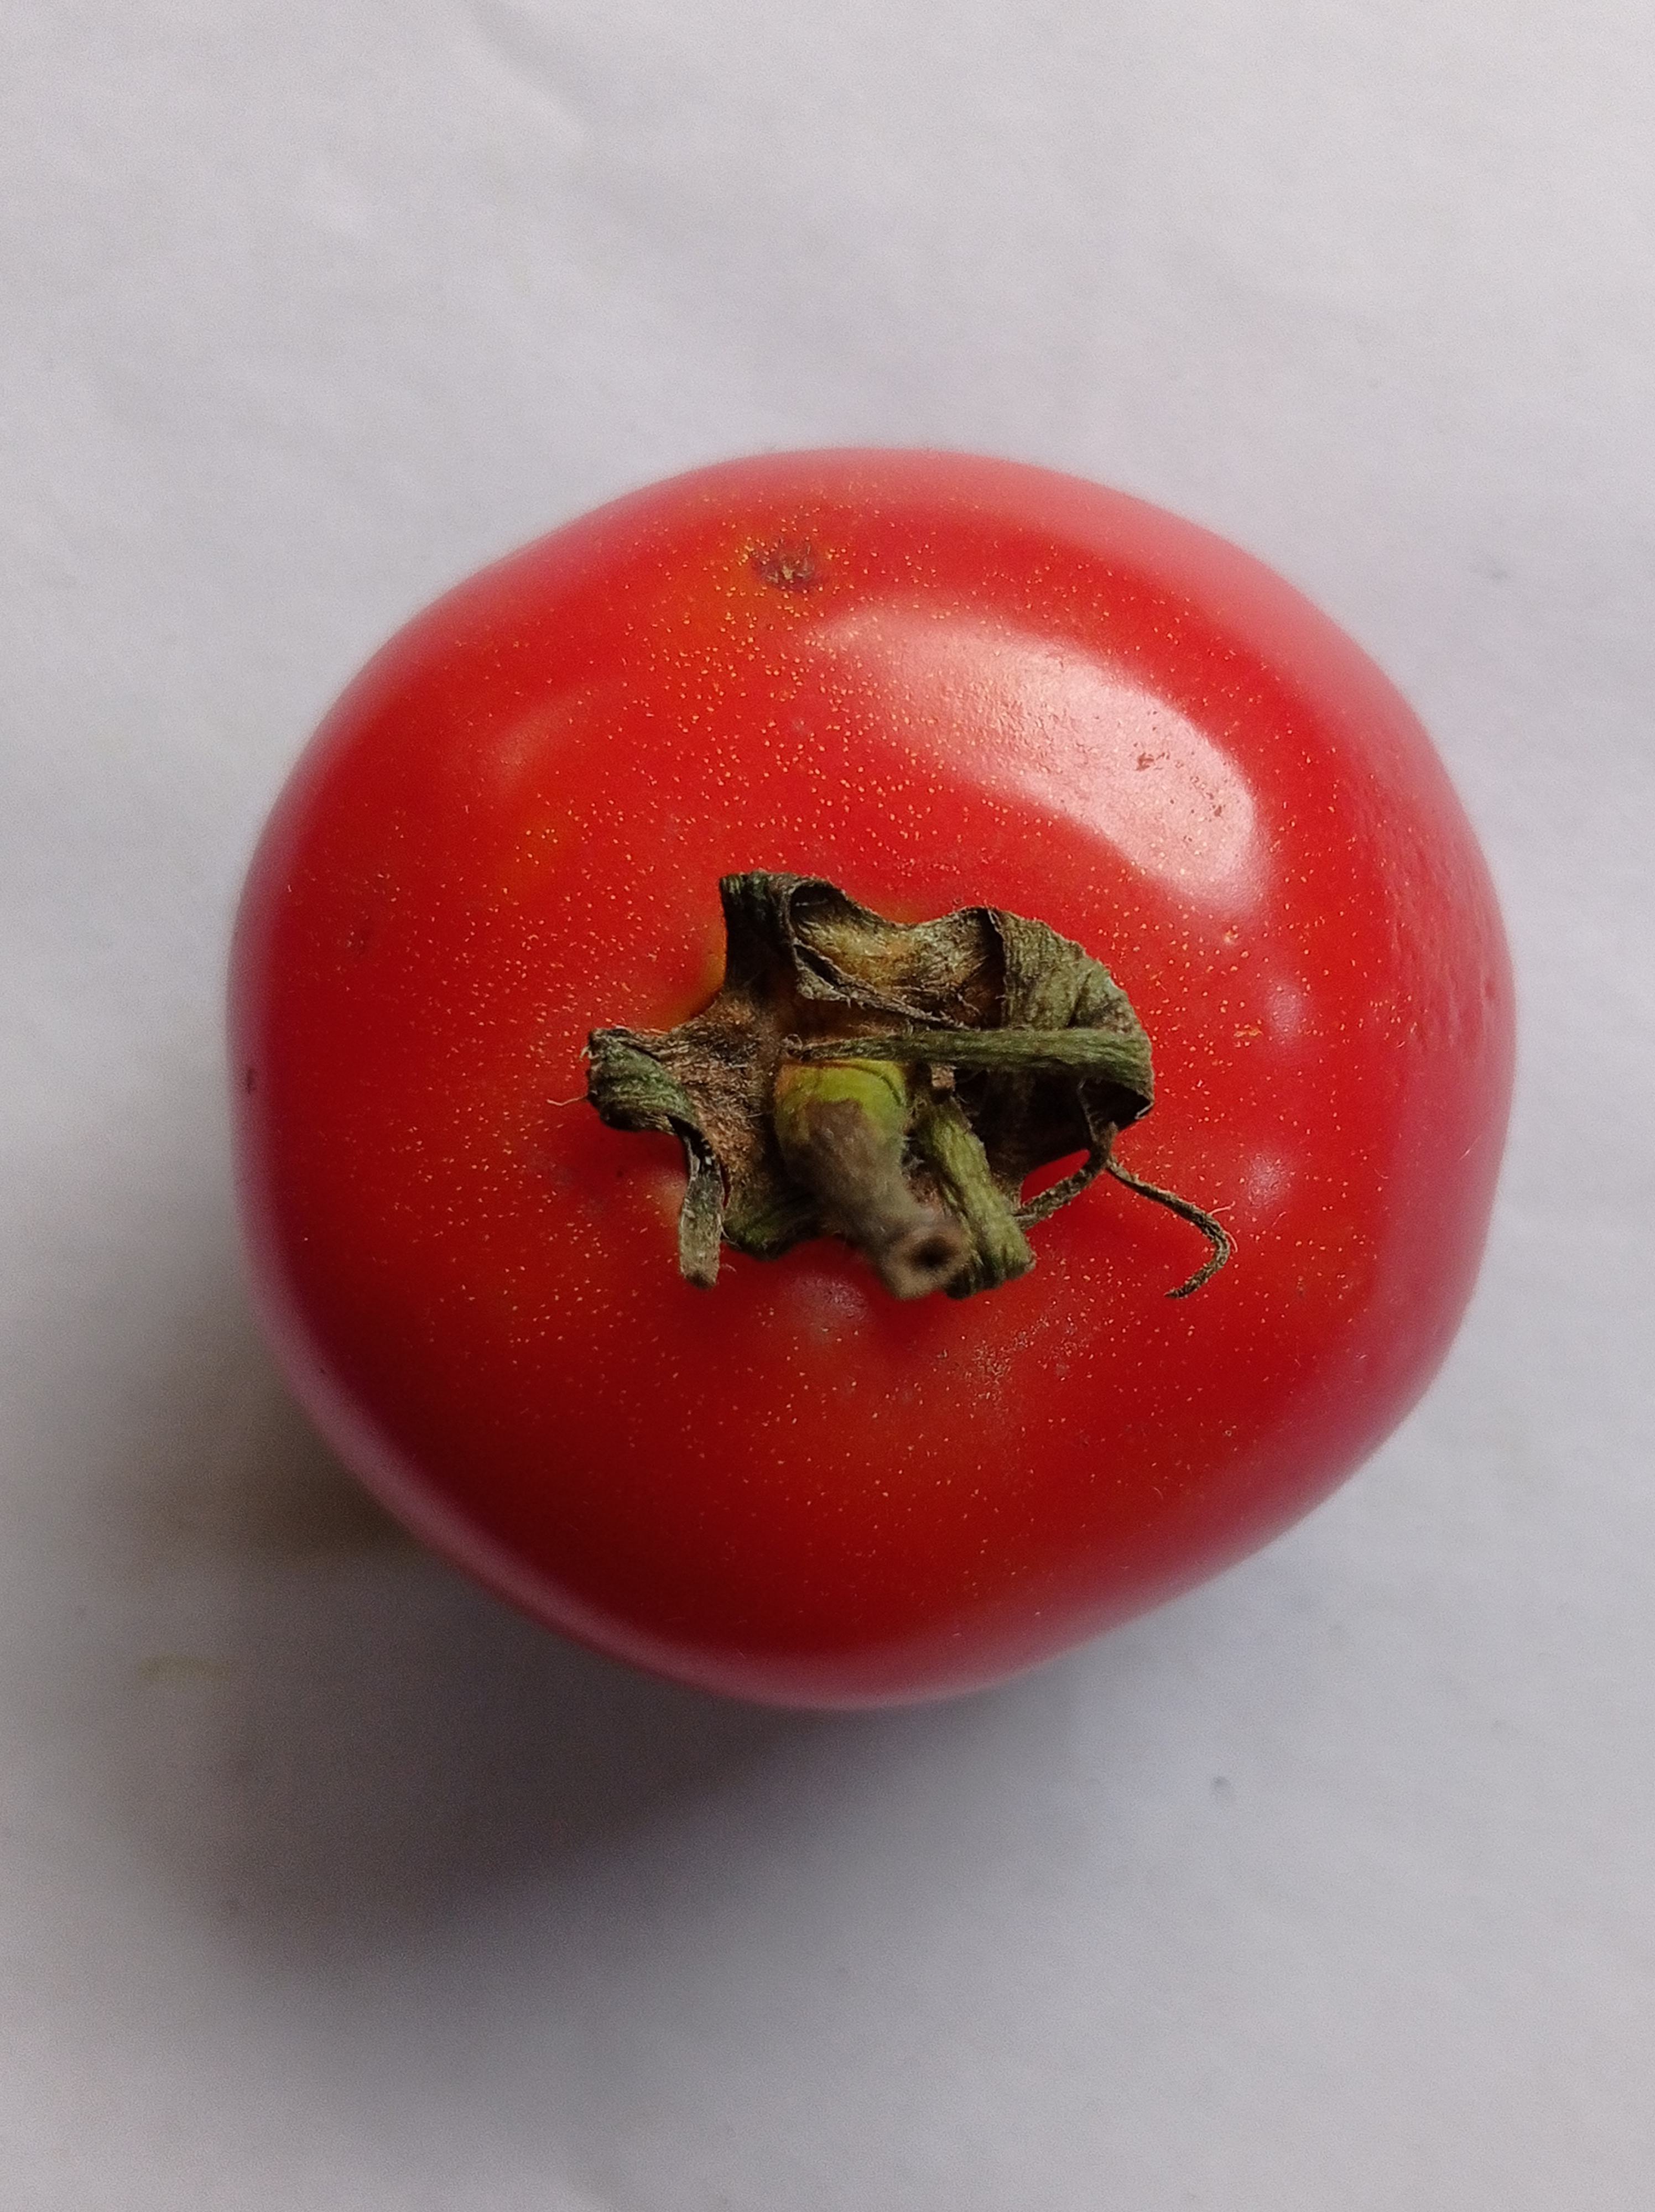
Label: Fresh